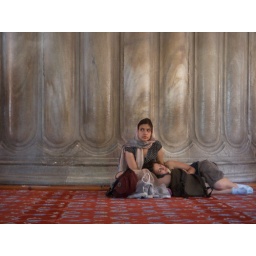
elephant column and sisters in blue mosque